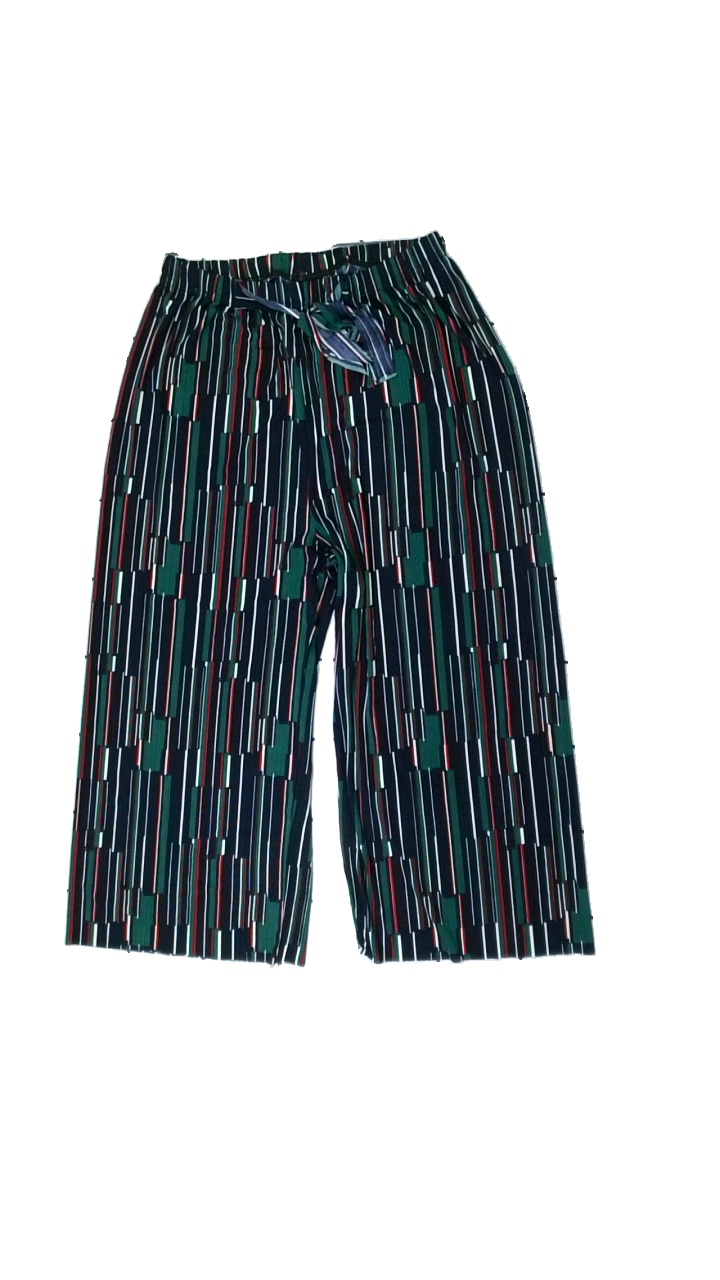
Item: Trousers (Ladies)
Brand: Missing
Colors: Red, Green, Multicolor, Blue
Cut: Loose
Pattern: Striped
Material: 100% polyester
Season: All
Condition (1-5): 5
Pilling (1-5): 5
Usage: Reuse
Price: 50-100